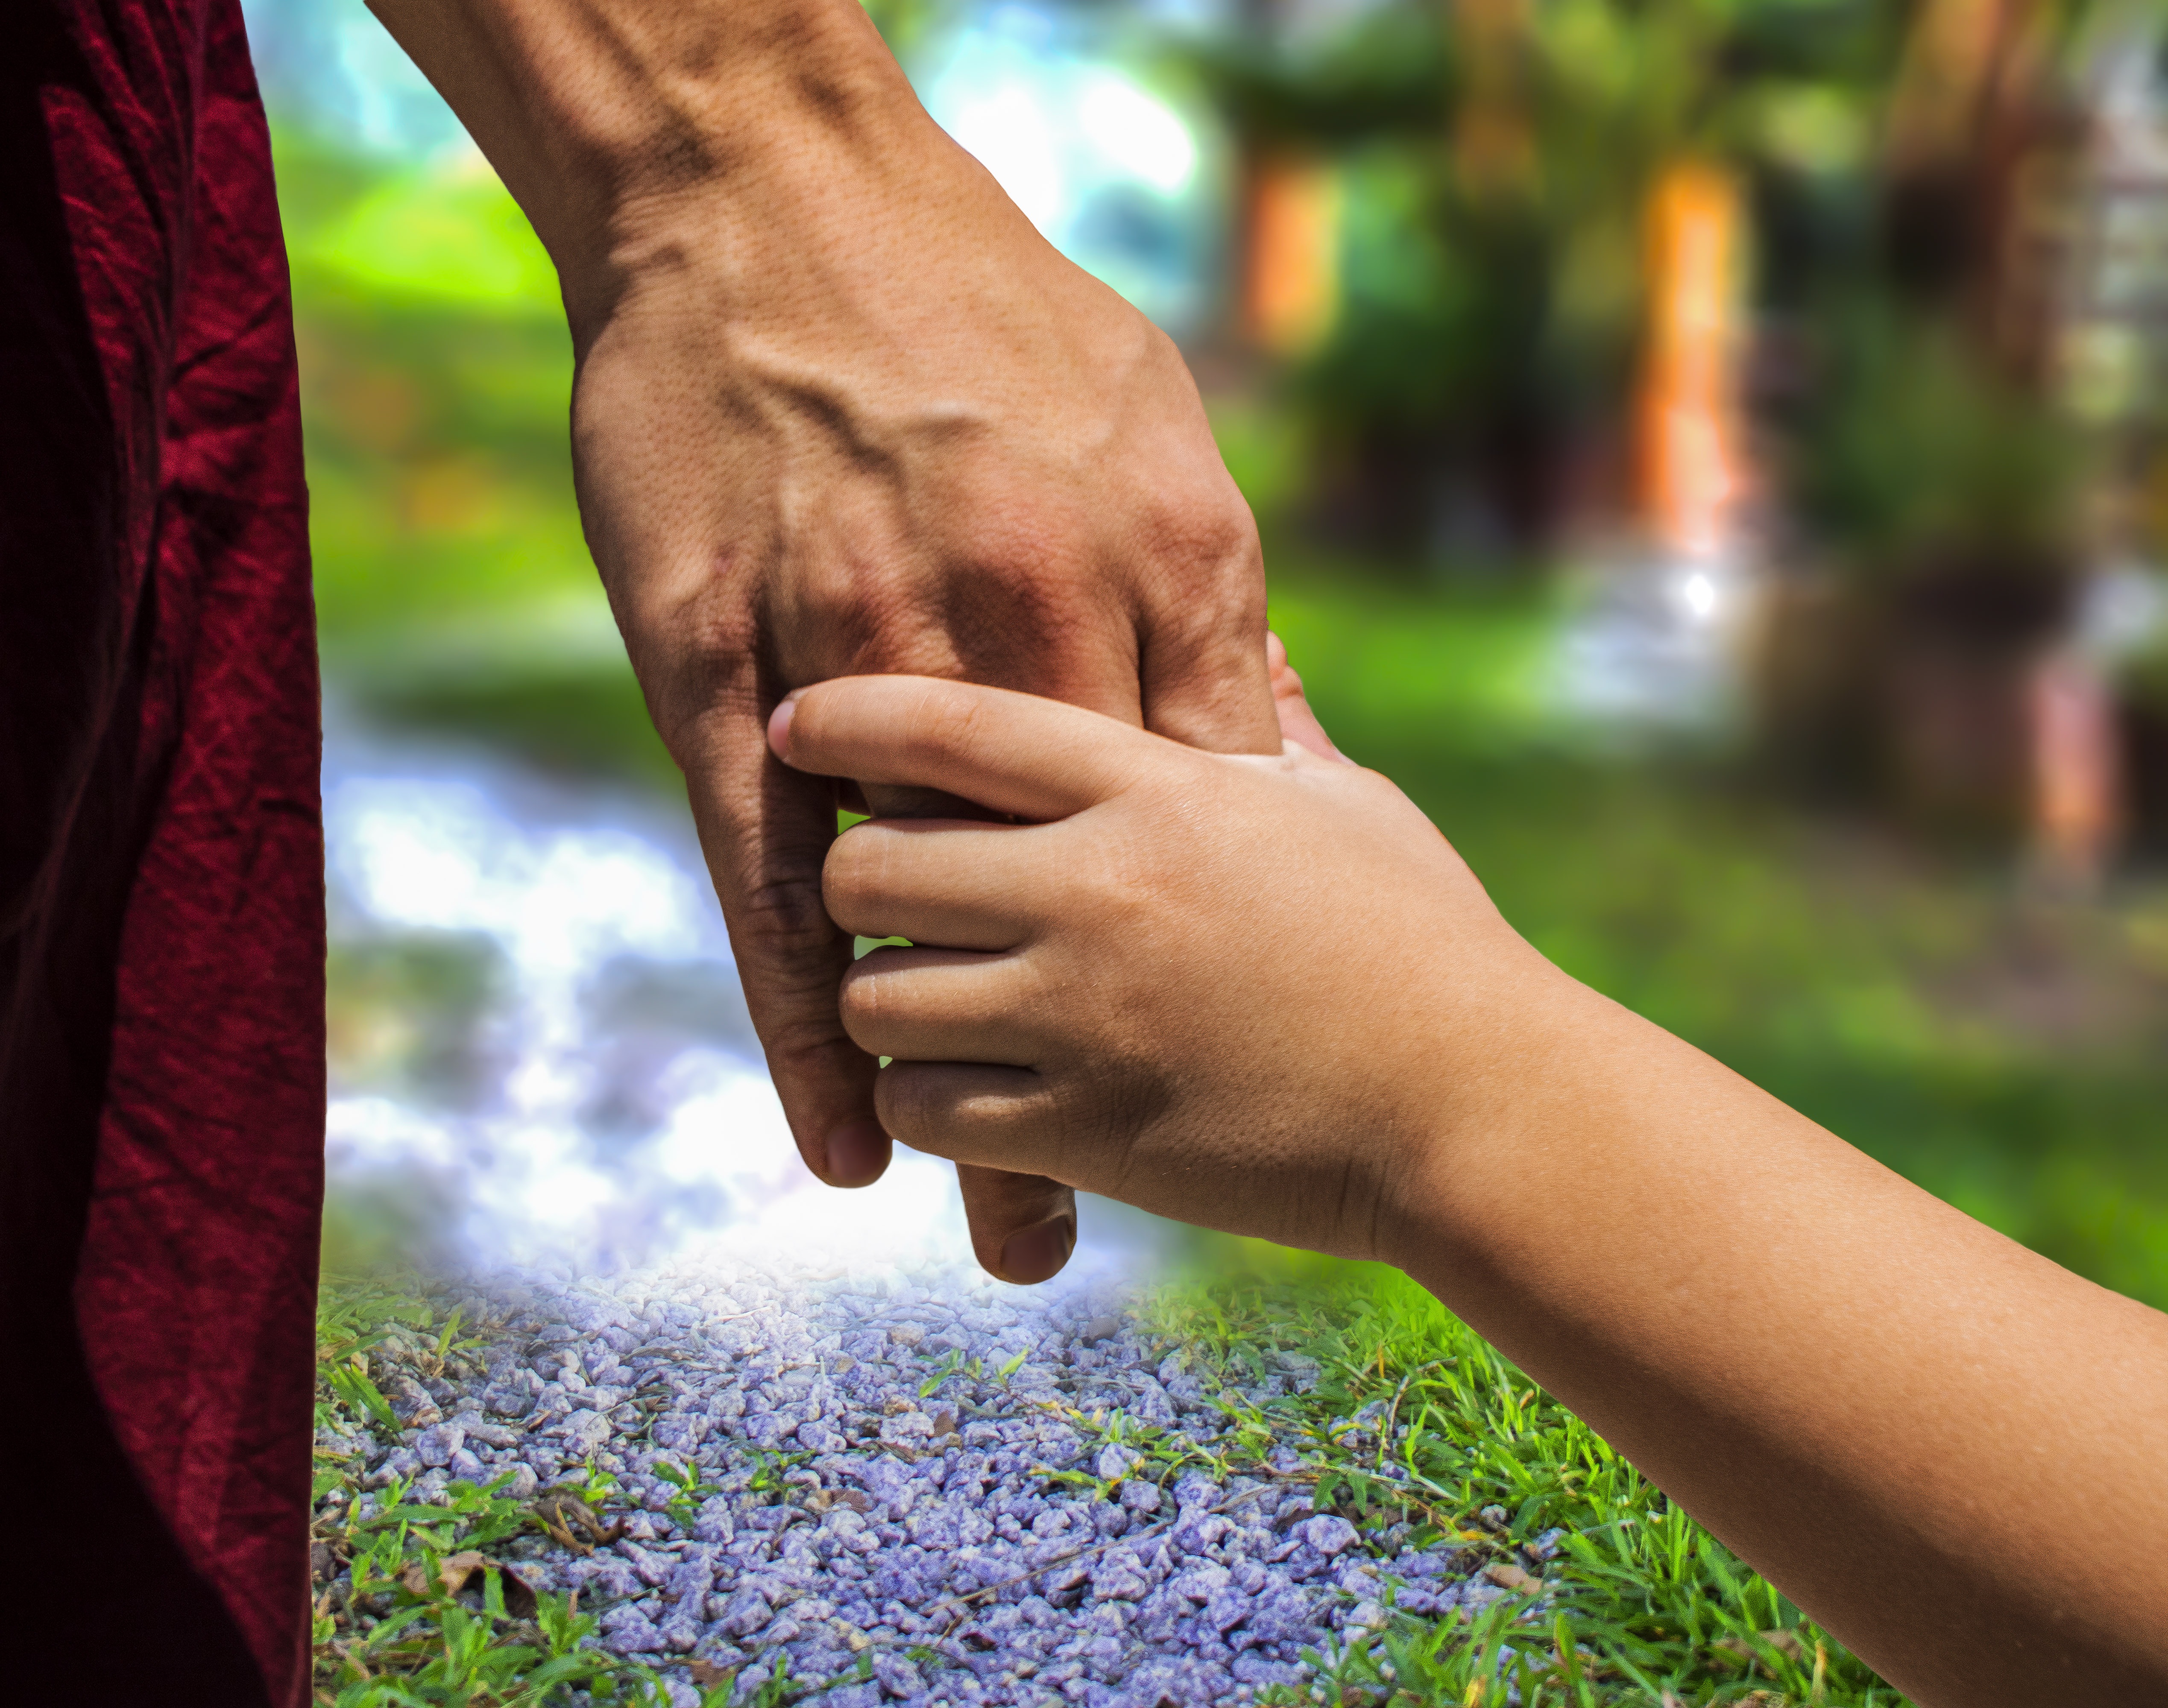
hand, grass, people, lawn, sunlight, leaf, flower, kid, love, child, care, holding, childhood, parent, holding hands, family, hands, hand in hand, emotion, adult, caring, interaction, sense, hand holding